Emerson John Moore

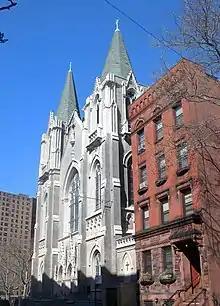
St Charles Borromeo Church, Harlem

Emerson John Moore (May 16, 1938 – September 14, 1995) was an African-American Catholic prelate who served as an auxiliary bishop of the Archdiocese of New York from 1982 to 1995. He was the first African-American monsignor and bishop in the archdiocese.